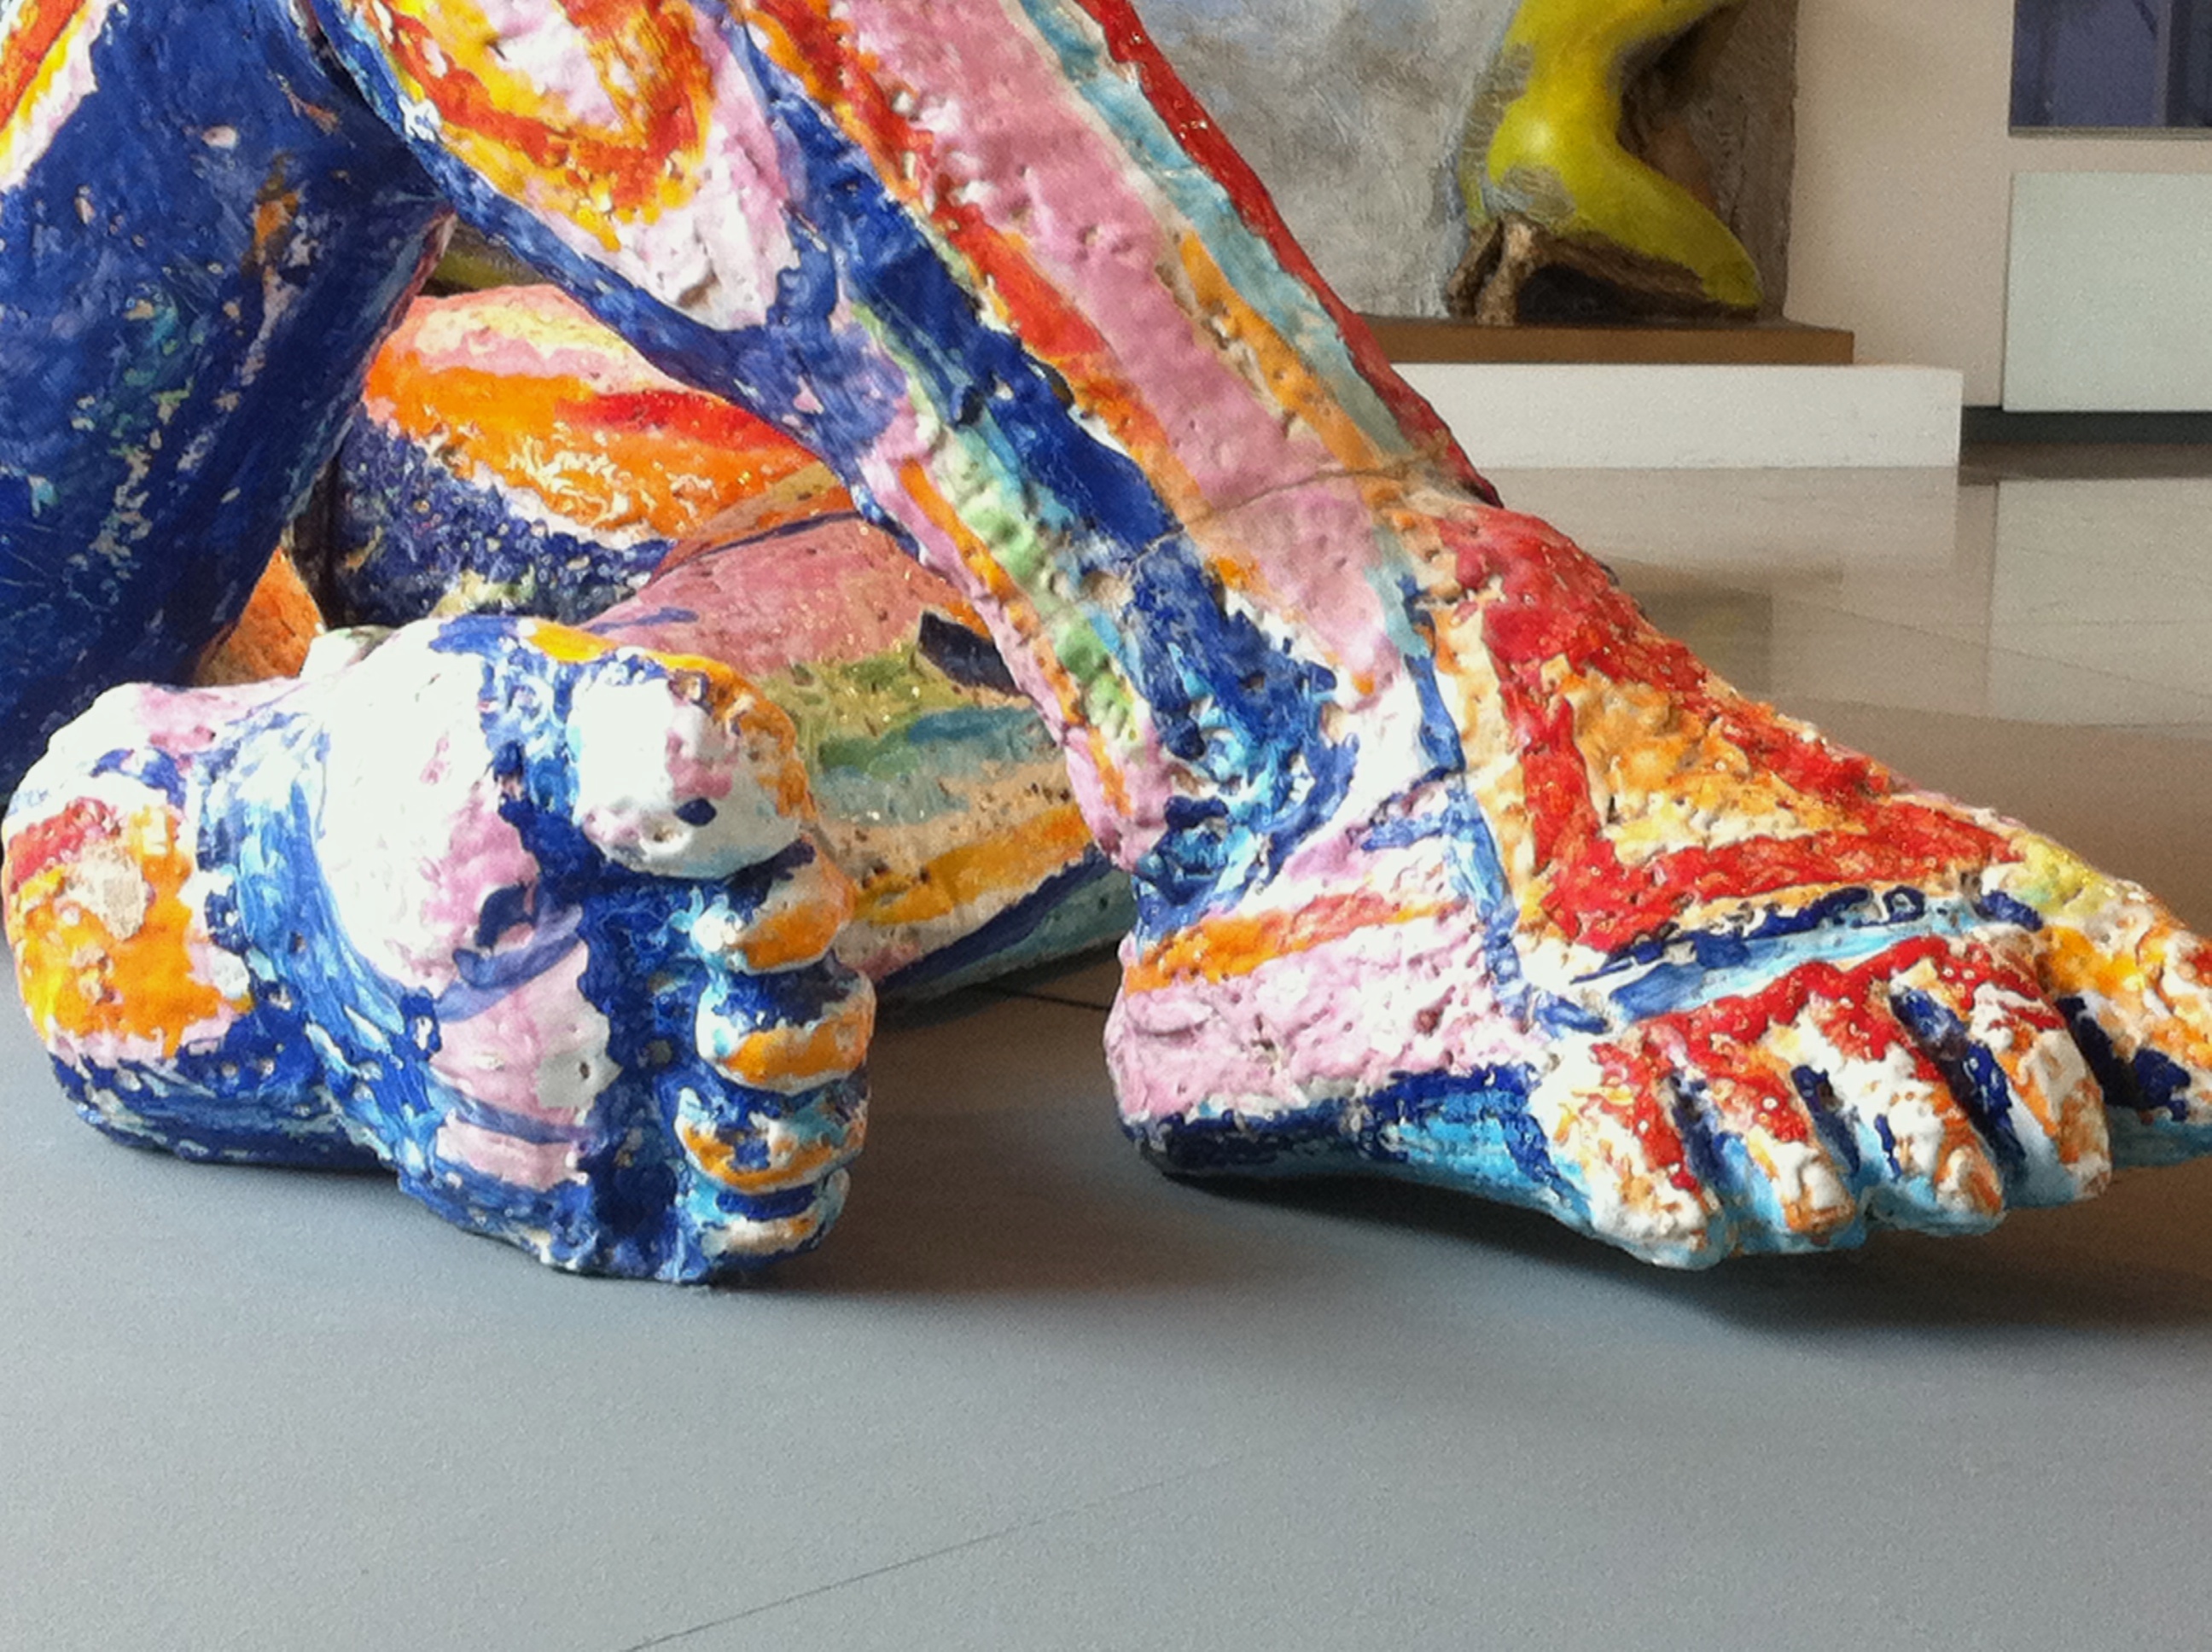
shoe, pattern, textile, art, design, footwear, dailyshoot, fashion accessory